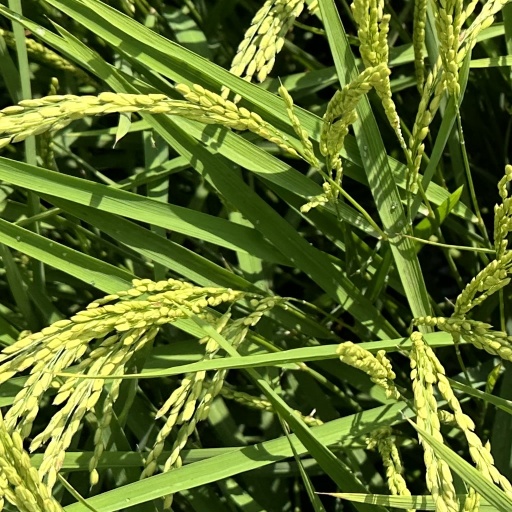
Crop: rice